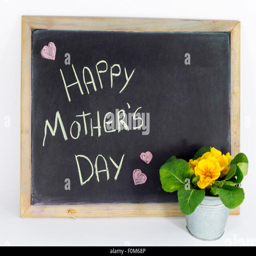
blackboard that says holiday with flowers